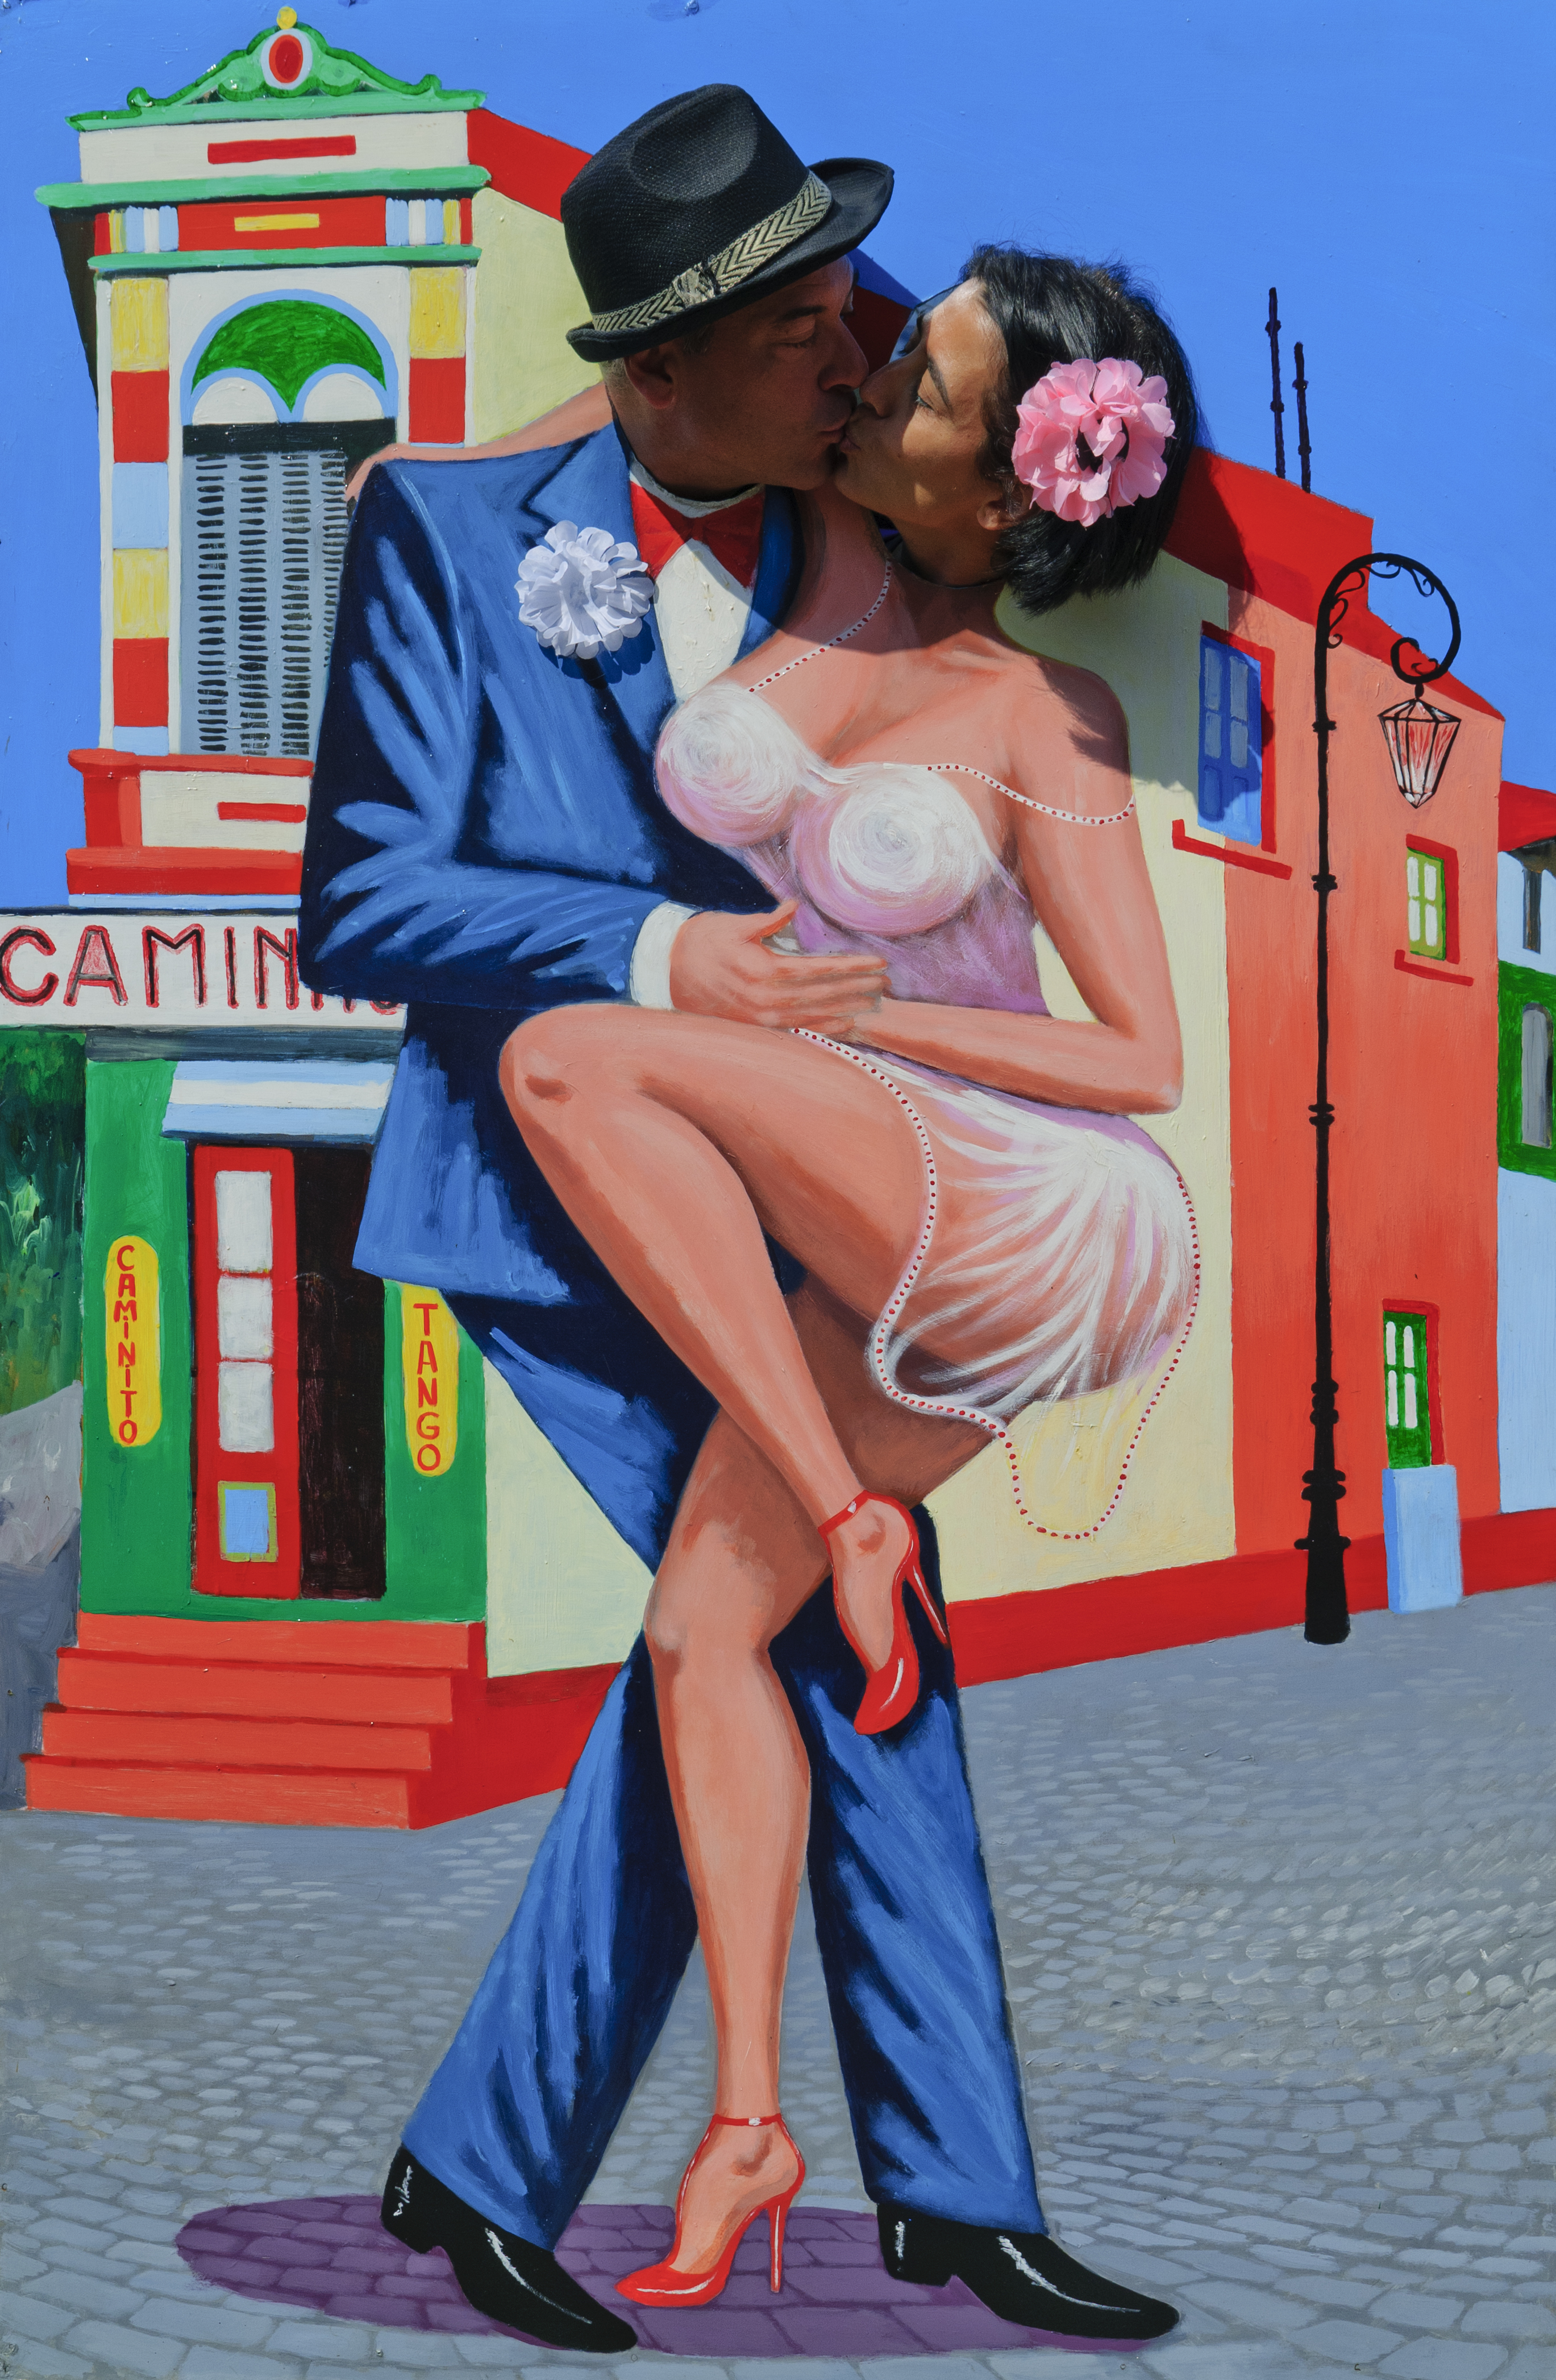
color, nikon, clothing, illustration, argentina, costume, buenosaires, aires, d300, approved